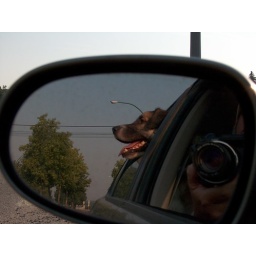
Warning, dogs in the rear view mirror may be closer than they appear